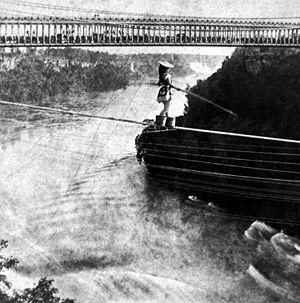
Le funambule est un artiste de cirque, héritier des danseurs de corde des XVIIIᵉ et XIXᵉ siècles.
Les gorges du Niagara forment un étroit passage d'une dizaine de kilomètres dans lequel s'écoule la rivière Niagara en aval des célèbres chutes du Niagara. Elles sont situées à la frontière du Canada et des États-Unis.